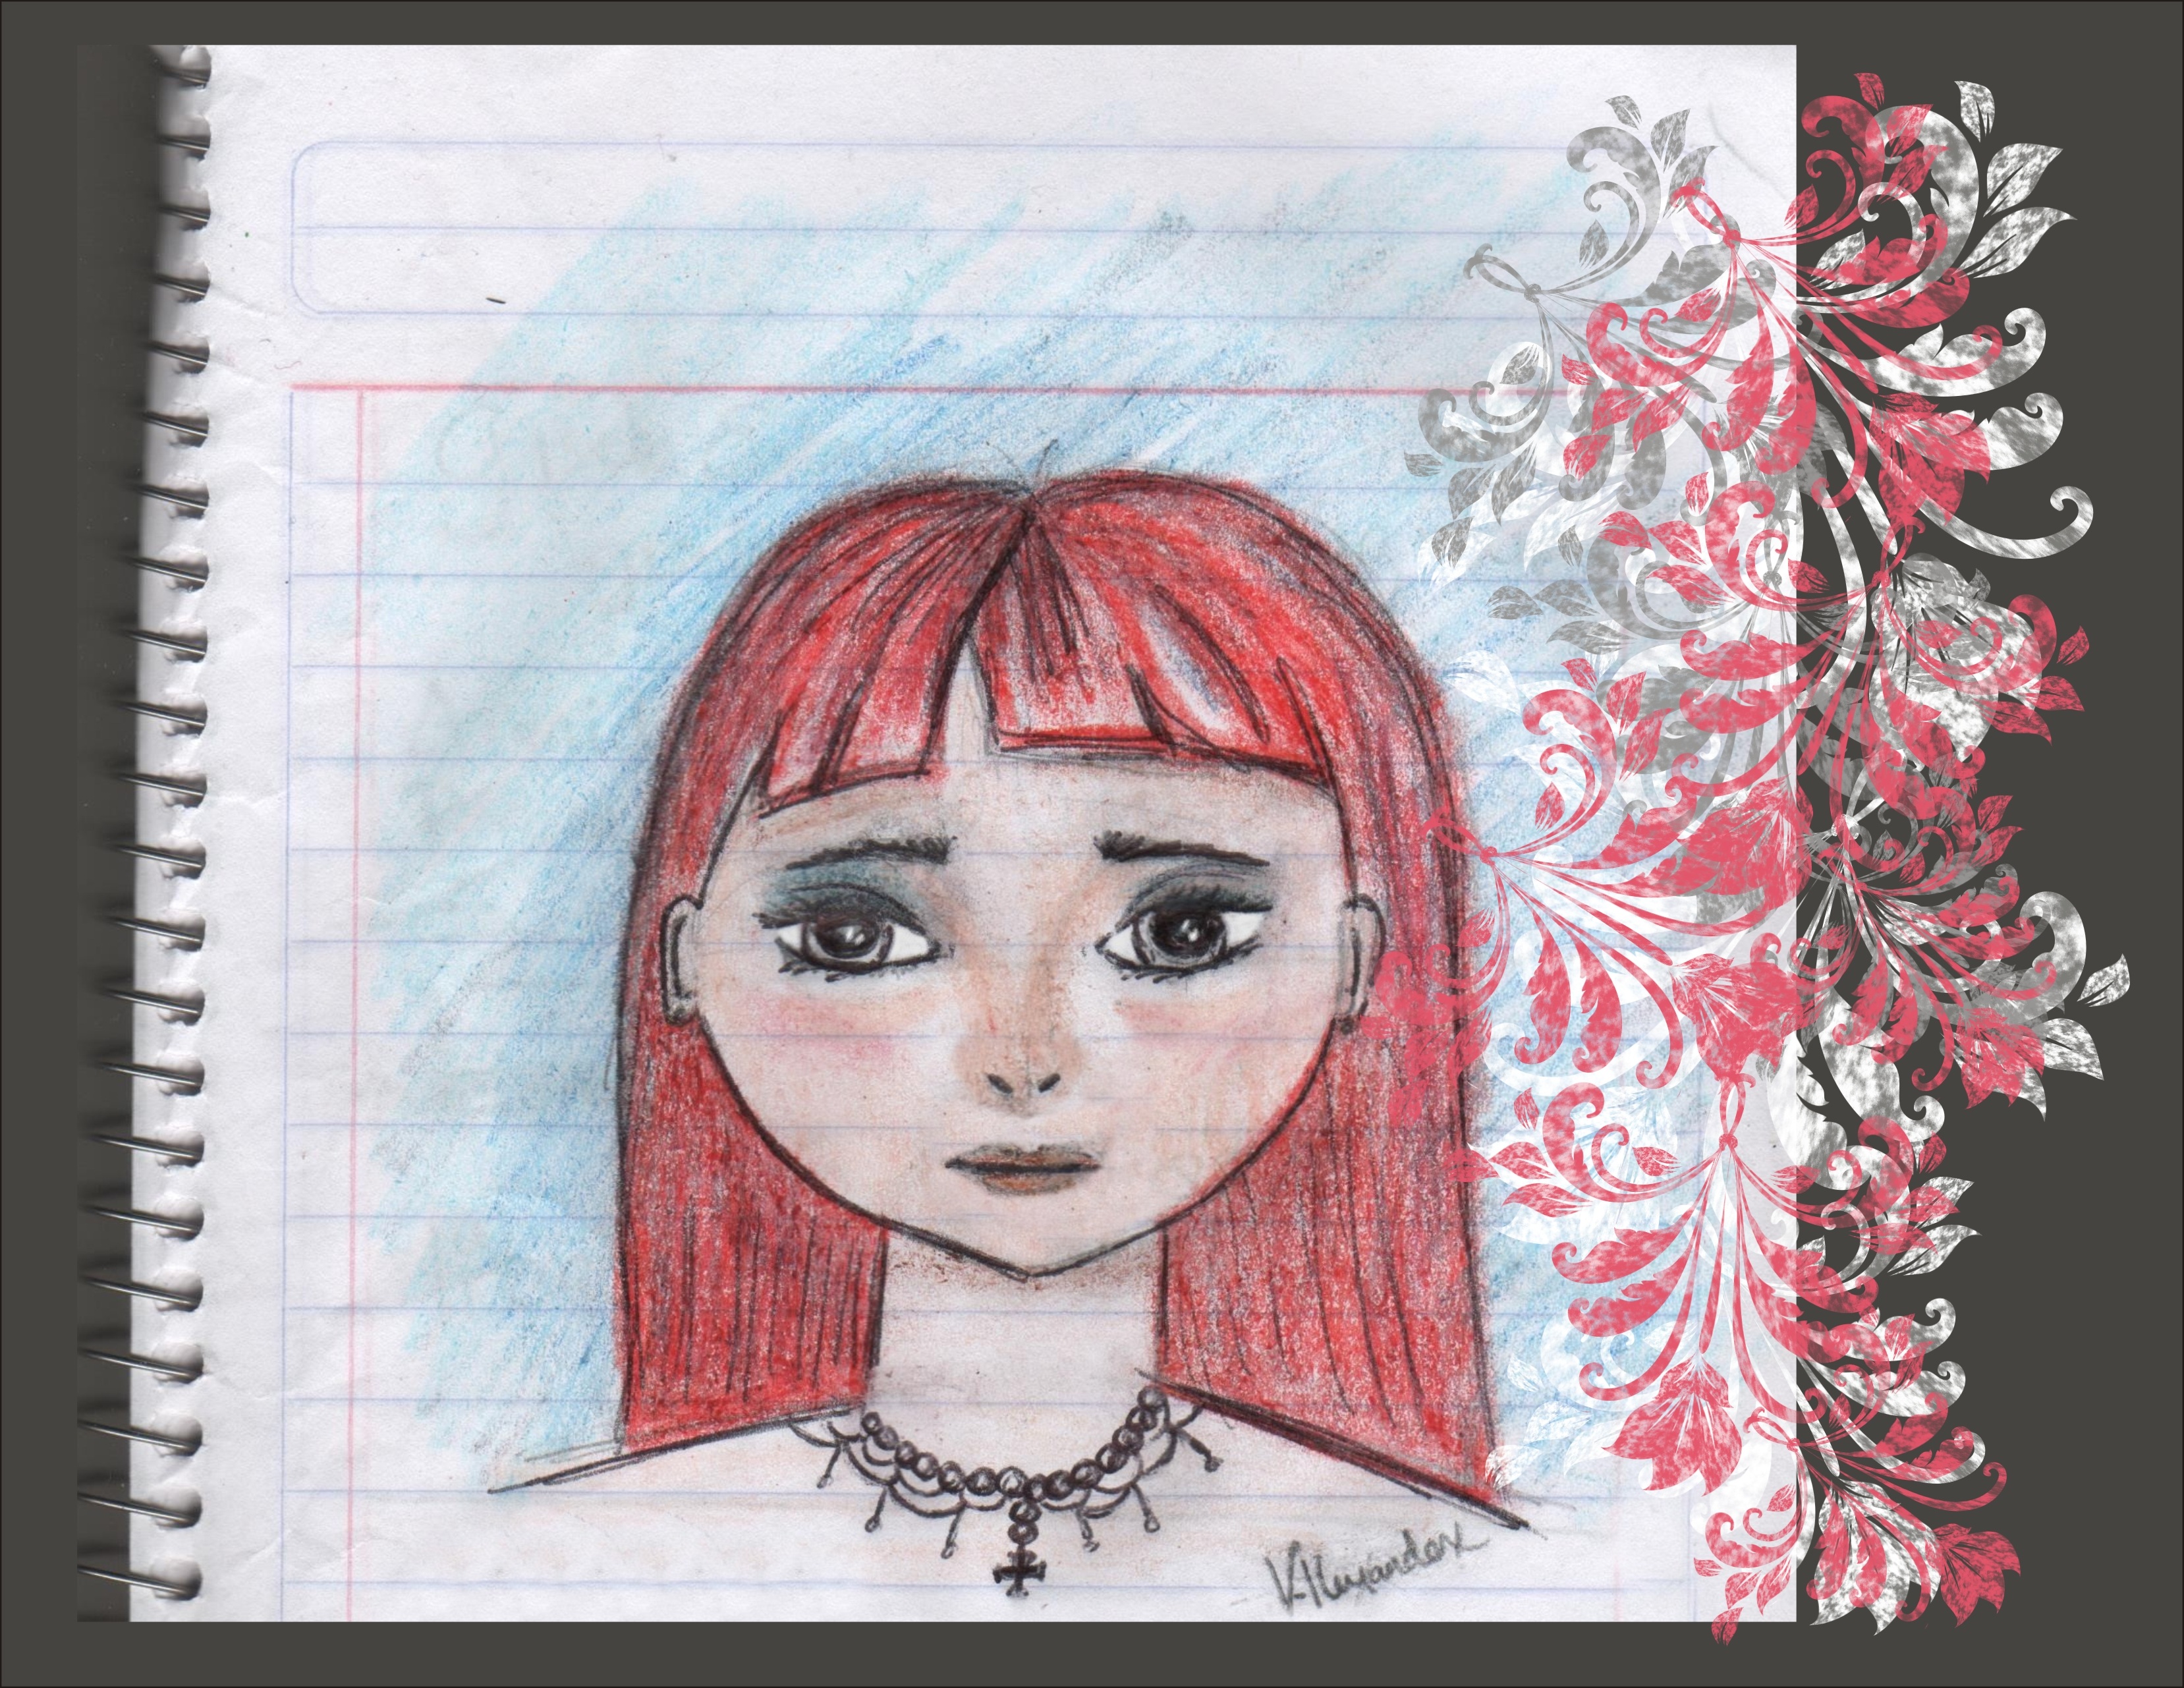
notebook, pen, color, crayon, art, sketch, drawing, illustration, women, modern art